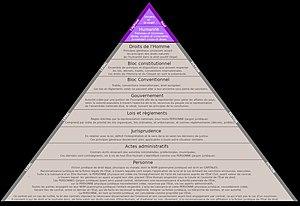
Pyramide des normes, droit naturel et droit positif
La hiérarchie des normes en droit français est une vision hiérarchique des normes juridiques françaises ainsi que de l'application des traités signés par la France. Cette hiérarchie, représentée sous la forme d'une pyramide au sommet de laquelle se trouve la Constitution, ne prend tout son sens que si son respect est contrôlé par un juge.